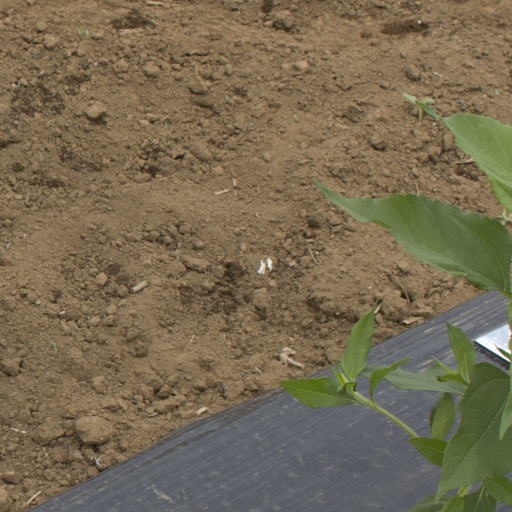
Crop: Jerusalem artichoke